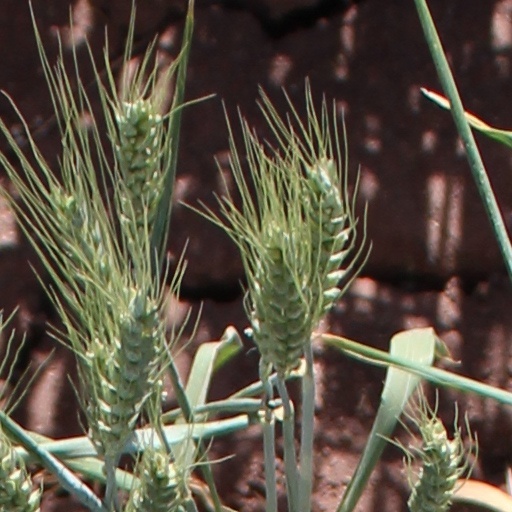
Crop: wheat